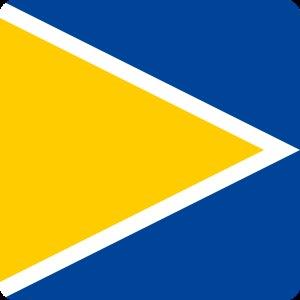
La TVM, ou transmission voie-machine est un système de signalisation ferroviaire en cabine en service sur les lignes à grande vitesse du réseau français de TGV, dans le tunnel sous la Manche, sur la High Speed 1 au Royaume-Uni, la ligne 1 en Belgique ainsi qu'en Corée du Sud. Elle est sensiblement différente de la signalisation des lignes classiques. En effet, compte tenu de la vitesse élevée de circulation des trains, l'observation d'une signalisation latérale traditionnelle par les conducteurs n'est plus possible et ne leur laisserait pas de temps de réaction suffisant.